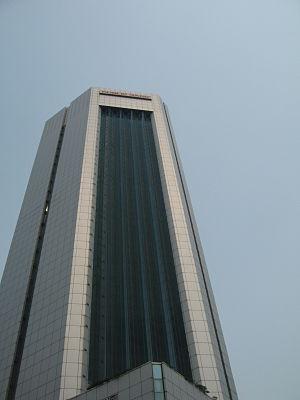
Depuis la construction de la Menara Public Bank en 1995, une trentaine d'immeubles de 100 mètres de hauteur et plus ont été construits à Johor Bahru dans le sud de la Malaisie. Les constructions sont très nombreuses. 8 gratte-ciel de plus de 200 mètres de hauteur y sont en construction dont un de plus de 300 mètres.
La Menara Public Bank est un gratte-ciel de 120 mètres de hauteur construit en 1995 à Johor Bahru dans le sud de la Malaisie.